The Economist

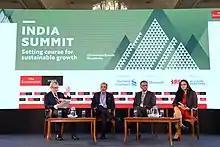
A panel of journalists and public policy leaders at "The Economist"s 2019 India Summit

In 1920, the paper's circulation rose to 6,170. In 1934, it underwent its first major redesign. The current fire engine red nameplate was created by Reynolds Stone in 1959. In 1971, "The Economist" changed its large broadsheet format into a smaller magazine-style perfect-bound formatting. In 1981 the publication introduced a North American edition after publishing the British edition since 1843; its circulation had increased more than tenfold by 2010. In January 2012, "The Economist" launched a new weekly section devoted exclusively to China, the first new country section since the introduction of one on the United States in 1942.